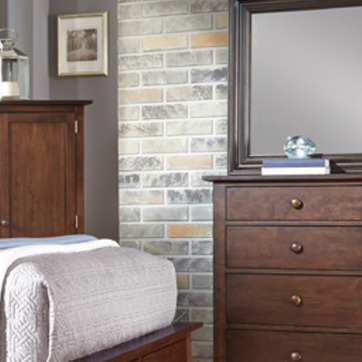
Material: brick